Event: Nepal Earthquake
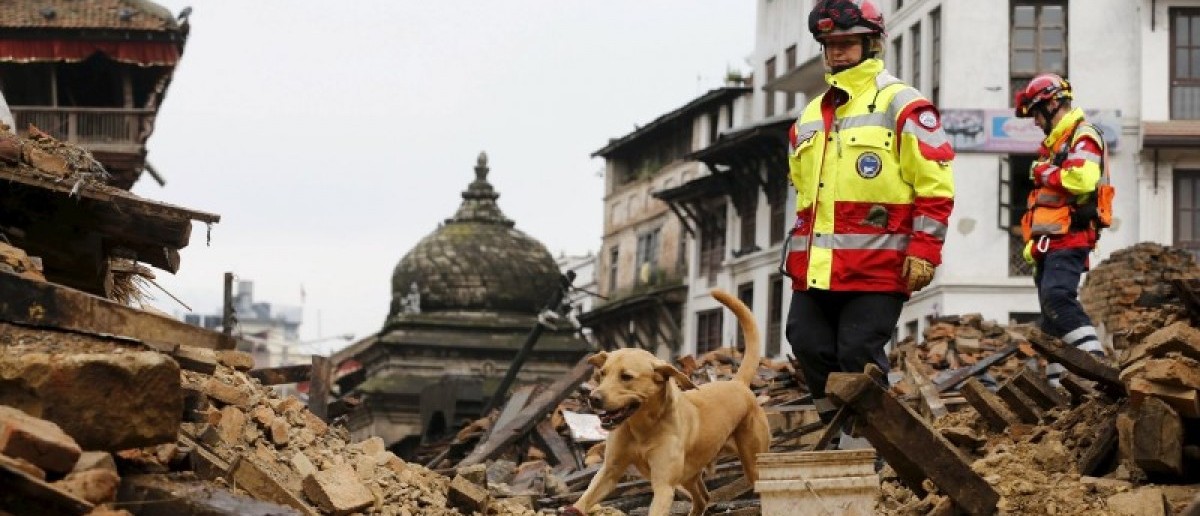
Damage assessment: damage